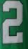
Number: 2